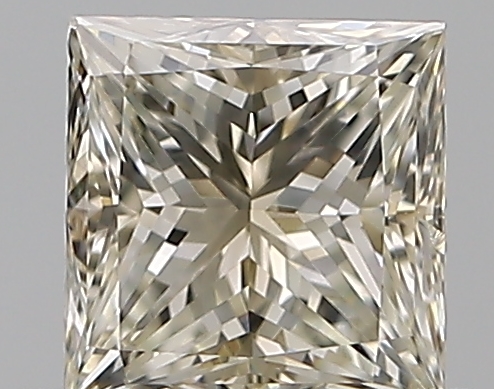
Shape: princess
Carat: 0.7
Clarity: SI1
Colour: L
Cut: VG
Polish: EX
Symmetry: VG
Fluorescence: F
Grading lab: GIA
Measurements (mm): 4.89 x 4.75 x 3.55